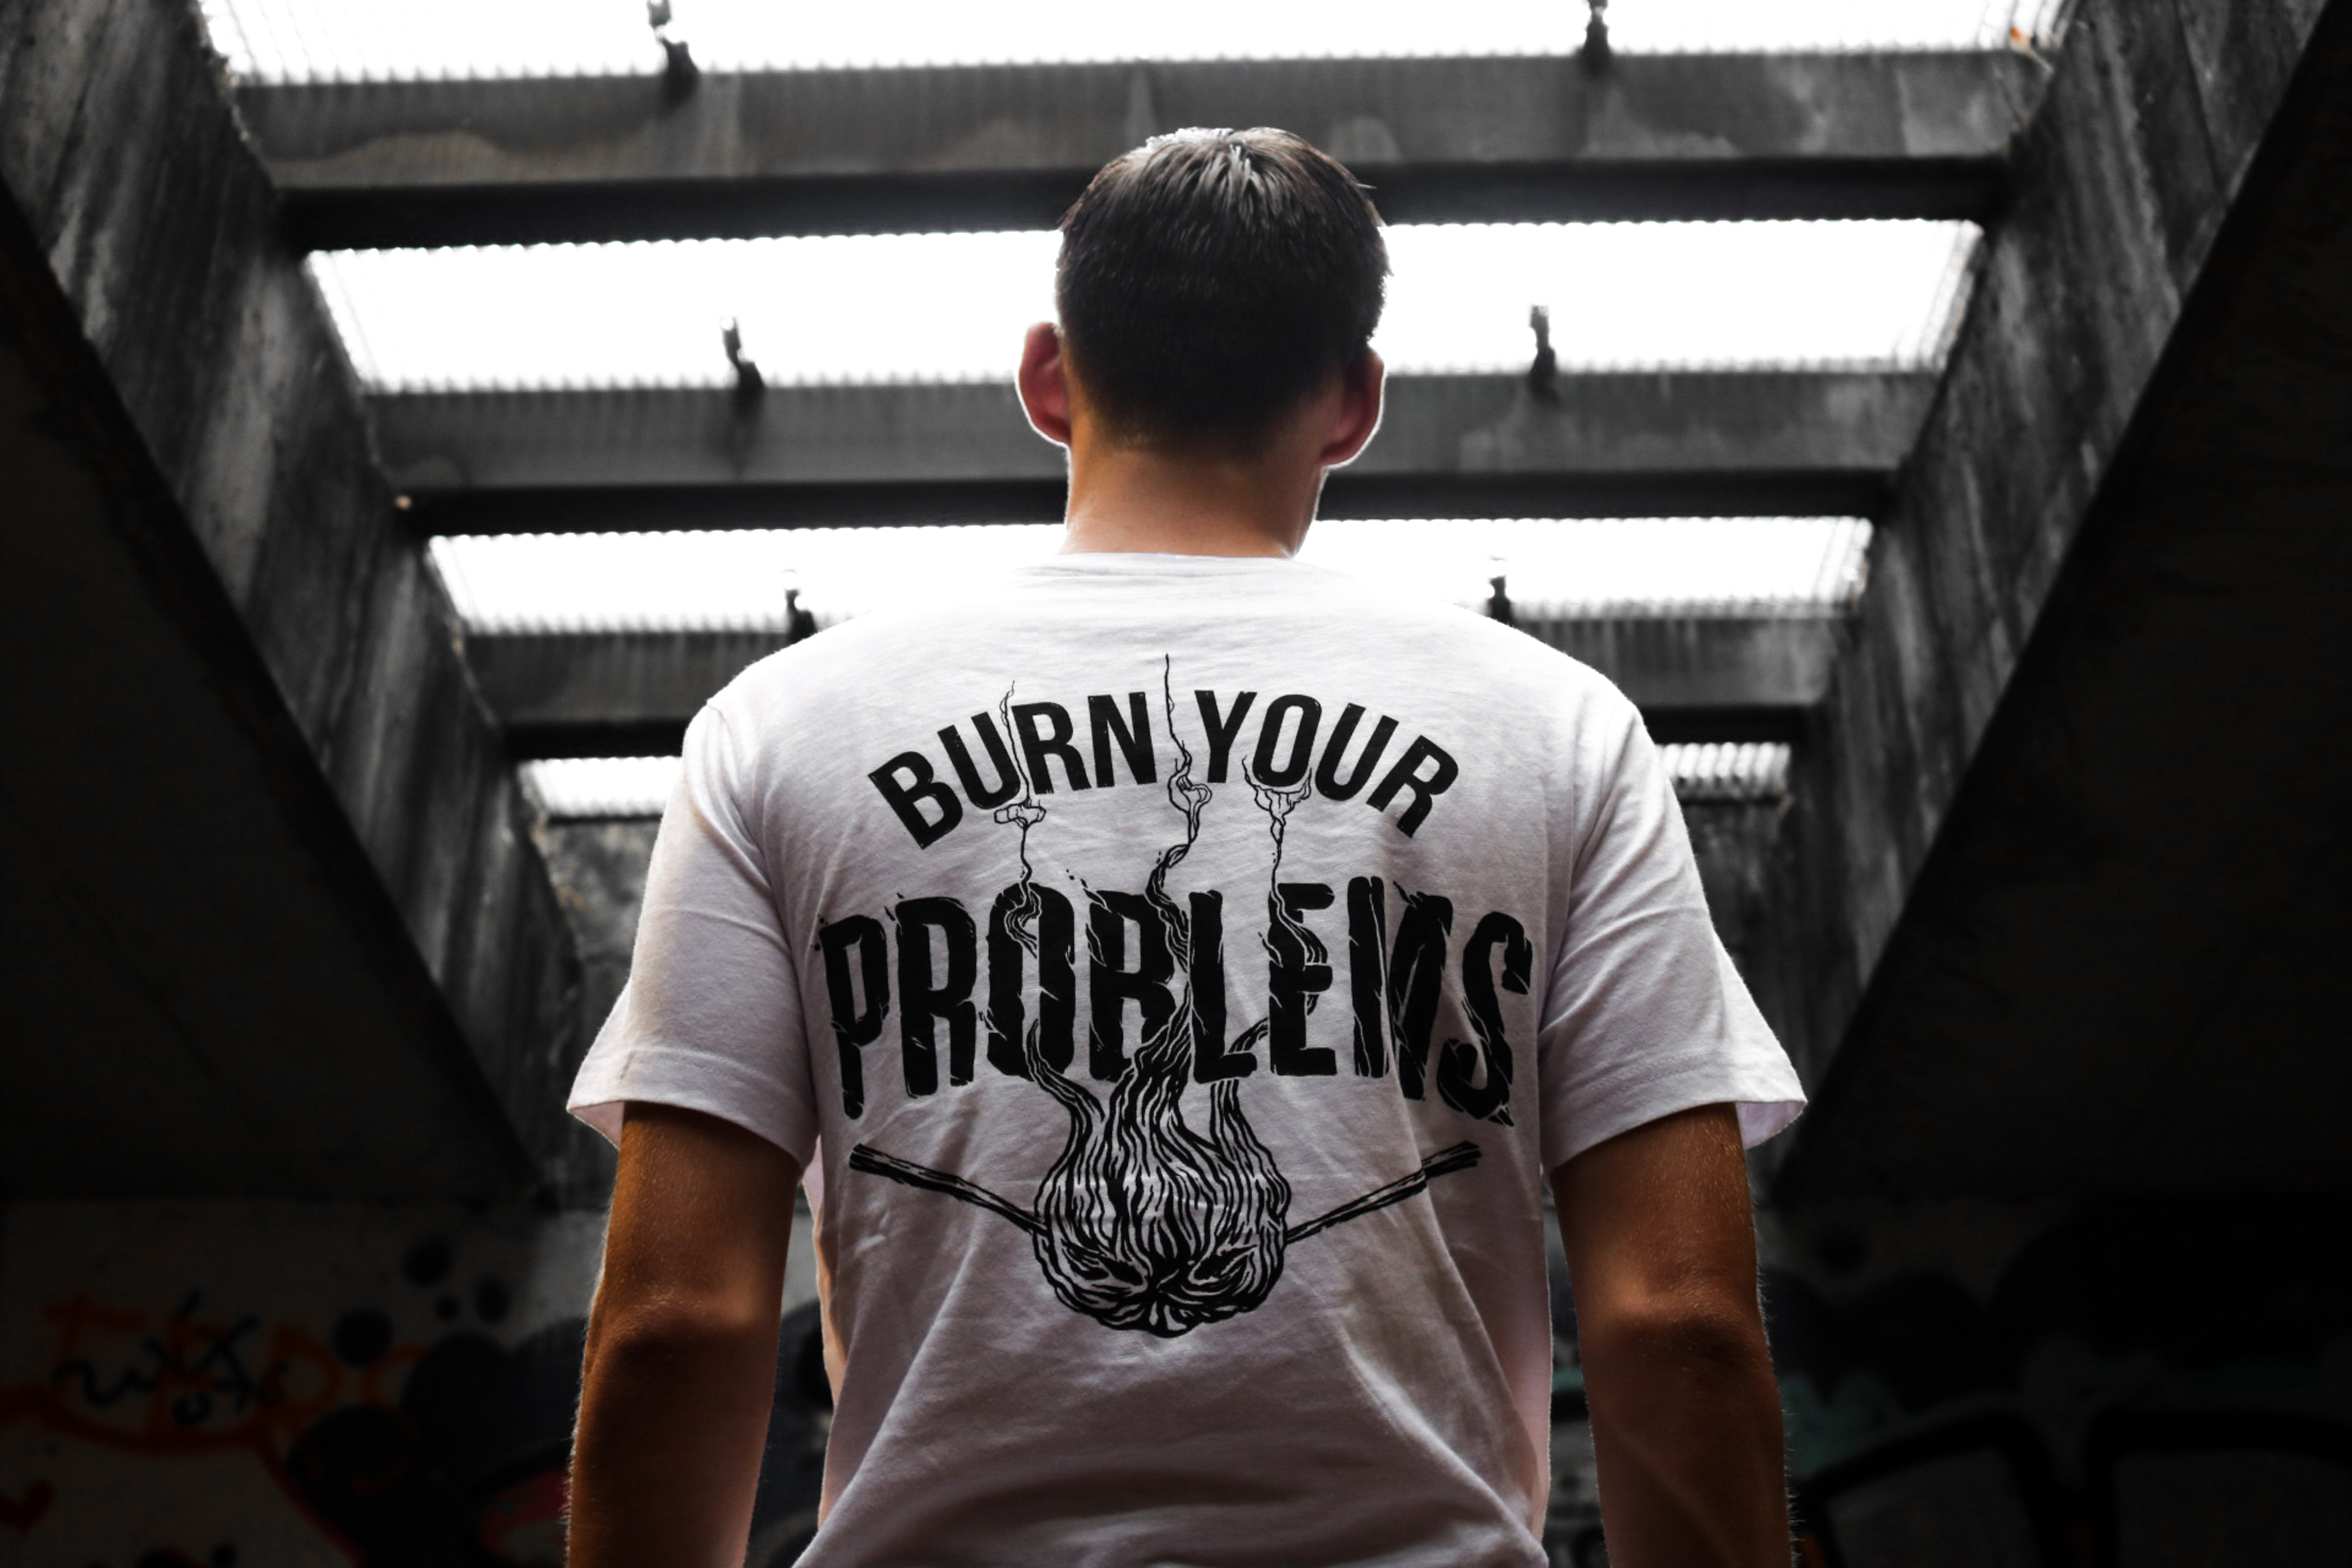
t shirt, cool, top, font, photography, neck, sleeve, shirt